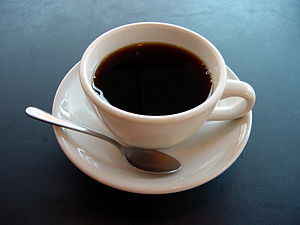
BKI foods / Historie
En kop kaffe
BKI foods også kaldet "Brasil Kaffe Import" er et dansk kaffefirma. Til at starte med hed firmaet BKI, men senere tilføjede de "foods" til deres navn, da de begyndte at beskæftige sig med andre varer end bare kaffe. Firmaet blev stiftet af Svend Mathisen i 1960.